San Francisco Pride

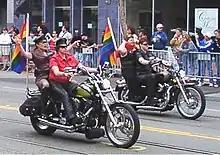
Dykes on Bikes leading the 2005 San Francisco Pride parade. The contingent has hundreds of motorized bikes, many of which are decorated for the event.

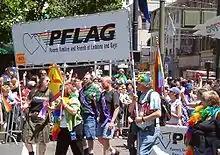
PFLAG contingent at San Francisco Pride 2004

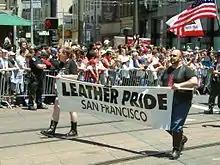
Leather contingent at San Francisco Pride 2004

During the 1990s it was common to see anti-gay protestors in the spectator area along the parade route, holding large signs condemning homosexuality, often with biblical passages. In the 2000s such protestors have become less common.